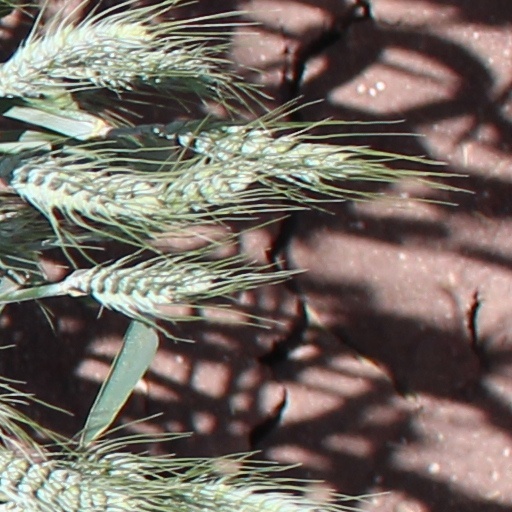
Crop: wheat